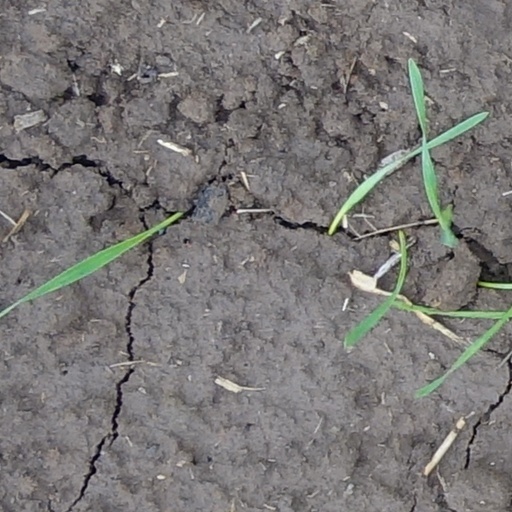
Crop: wheat